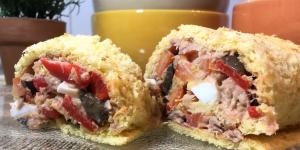
pionono de atun